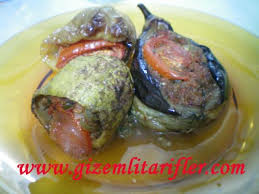
Yemek: karniyarik